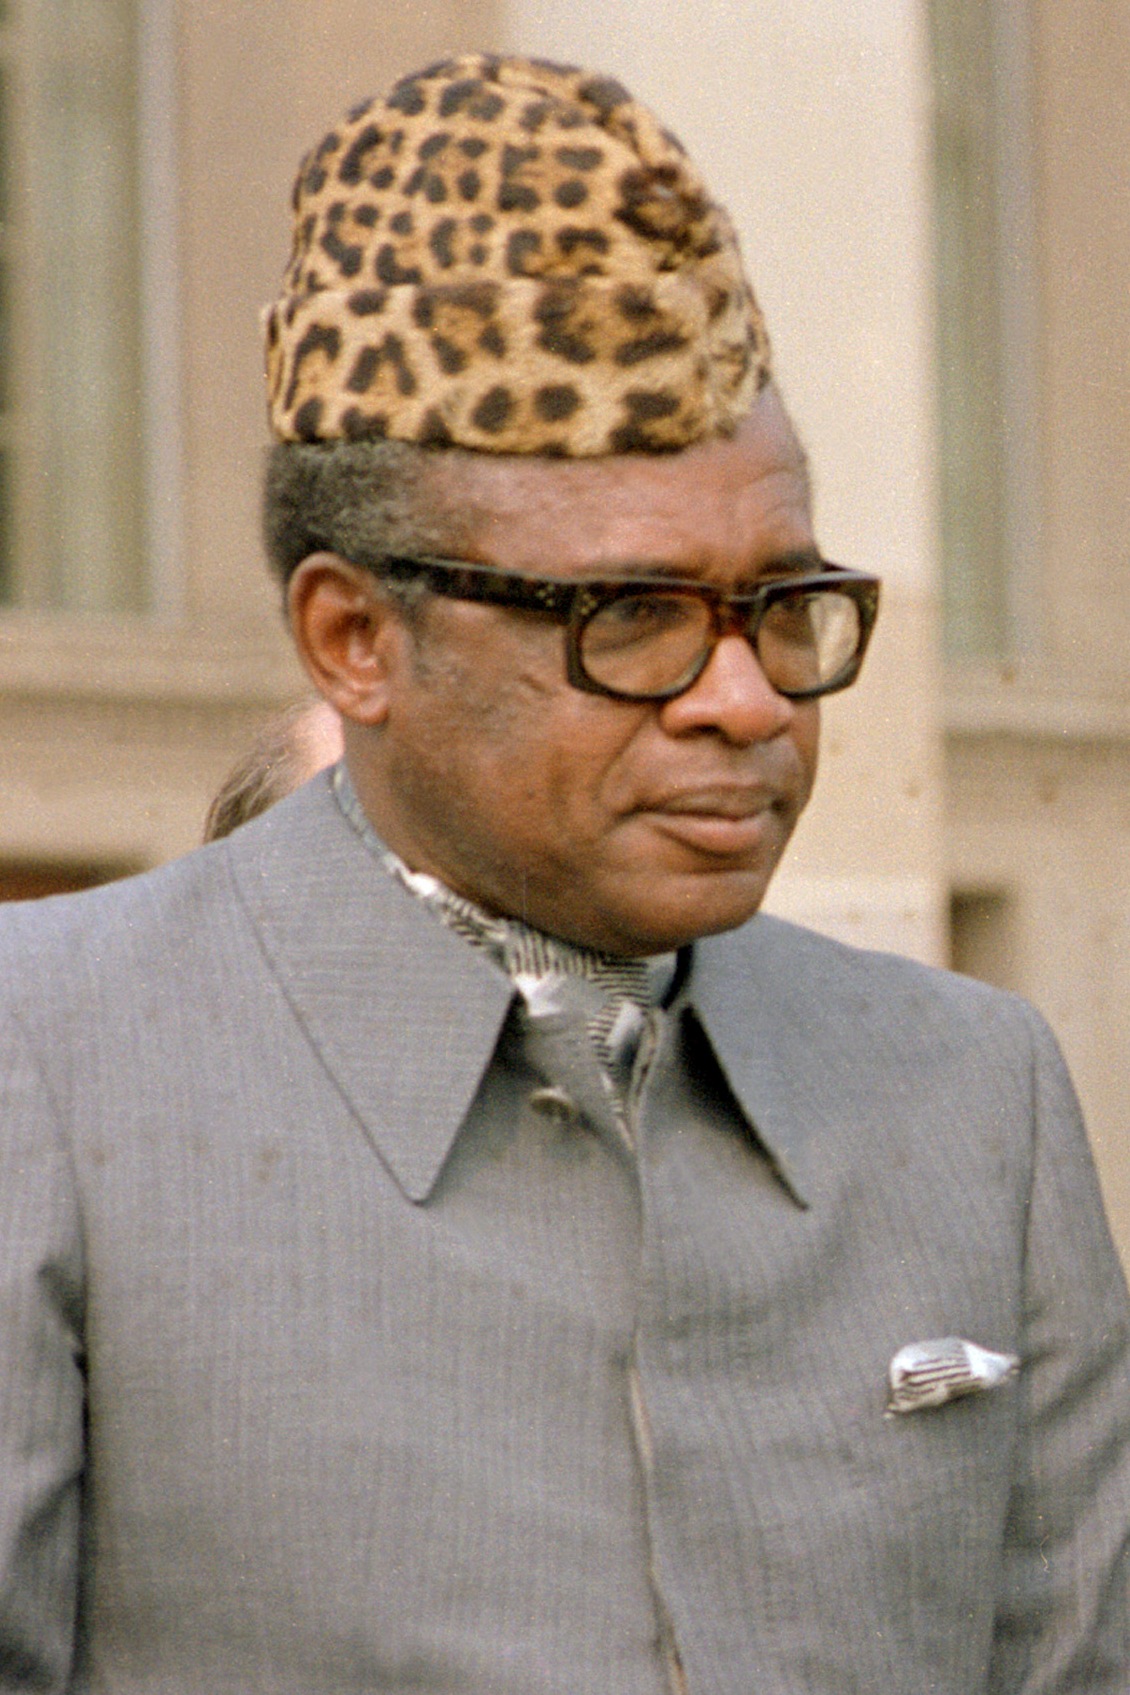
โมบูตู เซเซ เซโก

|name= โมบูตู เซเซ เซโก
|order=ประธานาธิบดีแห่งสาธารณรัฐประชาธิปไตยคองโก|ประธานาธิบดีแห่งซาอีร์
|nationality=คองโก
|image=Mobutu.jpg
|caption=โมบูตูที่เพนตากอนในวันที่ 5 สิงหาคม 1983
|term_start=24 พฤศจิกายน 1965
|term_end=16 พฤษภาคม 1997
|predecessor=โจเซฟ คาซะ-วูบู
|successor=โลร็อง-เดซีเร กาบีลา
|birth_name=Joseph-Desiré Mobutu
|birth_place=ลิซาลอง, เบลเจียนคองโก
|death_place=ราบัต, โมร็อกโก
|spouse=Marie-Antoinette Mobutu (เสียชีวิต)Bobi Ladawa Mobutu
|children=14
|party=ขบวนการปฏิวัติสมัยนิยม
|religion=โรมันคาทอลิก
โมบูตู เซเซ เซโก (Mobutu Sese Seko; เกิด Joseph-Desiré Mobutu; 14 ตุลาคม 1930 – 7 กันยายน 1997) เป็นเผด็จการทหารและประมุขแห่งสาธารณรัฐประชาธิปไตยคองโก|ประธานาธิบดีของประเทศสาธารณรัฐประชาธิปไตยคองโก (ซึ่งโมบูตูเปลี่ยนชื่อเป็นซาอีร์ใน ค.ศ. 1971) ตั้งแต่ ค.ศ. 1965–1997 เขายังเป็นประธานองค์การเอกภาพแอฟริกาใน ค.ศ. 1967–1968
ขณะอยู่ในอำนาจ โมบูตูสร้างระบอบการปกครองแบบลัทธิอำนาจนิยม|อำนาจนิยม สะสมความมั่งคั่งส่วนตัวและพยายามกวาดล้างอิทธิพลจากอารยธรรมของเจ้าอาณานิคมในประเทศ ในขณะที่ได้รับการสนับสนุนจากสหรัฐอเมริกาเพราะท่าทีที่ต่อต้านคอมมิวนิสต์
ระหว่างวิกฤตการณ์คองโก กองทัพเบลเยียมช่วยพันเอกโมบูตูทำรัฐประหารต่อรัฐบาลชาตินิยมของ ปาทริส ลูมูมบา ในปี 1960 และได้ประหารชีวิตลูมัมบาโดยการยิงเป้า 00.36.57 โมบูตูได้เป็นเสนาธิการกองทัพก่อนที่จะได้รับอำนาจอย่างแท้จริงในรัฐประหารครั้งที่สองในปี 1965 โมบูตูเปลี่ยนชื่อประเทศคองโกเป็นซาอีร์ในปี 1971 และเปลี่ยนชื่อตัวเองเป็น โมบูตู เซเซ เซโก ในปี 1972
โมบูตูเปลี่ยนประเทศเป็นรัฐพรรคการเมืองเดียวซึ่งอำนาจทั้งหมดตกอยู่ในมือเขา เขายังเป็นบุคคลที่ถูกบูชาตามลัทธิบูชาบุคคลอีกด้วย ภายใต้การปกครองของเขา โมบูตูสร้างรัฐที่รวมอำนาจและรวมทรัพย์สมบัติไว้ส่วนตัวผ่านการแสวงหากำไรและคอร์รัปชั่น ทำให้บางคนเรียกการปกครองของเขาว่า "โจราธิปไตย" ประเทศมีอัตราเงินเฟ้อที่ควบคุมไม่ได้ มีหนี้สินมาก และการลดลงของค่าสกุลเงิน ในปี 1991 ความถดถอยทางเศรษฐกิจและความไม่สงบทำให้เขาตกลงที่จะแบ่งอำนาจกับผู้นำฝ่ายค้านแต่เขาใช้กองทัพในการขัดขวางการเปลี่ยนแปลงนี้จนกระทั่งเดือนพฤษภาคม ปี 1997 กองกำลังกบฏนำโดย โลร็อง-เดซีเร กาบีลา ขับไล่เขาออกนอกประเทศ ซาอีร์ถูกเปลี่ยนชื่อกลับเป็นสาธารณรัฐประชาธิปไตยคองโก เขาเจ็บป่วยจากมะเร็งต่อมลูกหมากและเสียชีวิตในอีกสามเดือนถัดมาที่โมร็อกโก
โมบูตูมีชื่อด้านการคอร์รัปชั่นและการฉ้อฉลเงินระหว่าง 4&nbsp;ล้าน ถึง 15&nbsp;ล้านดอลลาร์สหรัฐในช่วงที่เขาปกครองเช่นเดียวกับความฟุ่มเฟือยอย่างเช่นนั่งเครื่องบินคอนคอร์ดบินไปเที่ยวและซื้อของที่ปารีส โมบูตูปกครองประเทศกว่า 3 ทศวรรษ ซึ่งมีการละเมิดสิทธิมนุษยชน โมบูตูยังถูกกล่าวว่าเป็น "ผู้เผด็จการในแอฟริกาตามแบบฉบับ"
==อ้างอิง==
หมวดหมู่:บุคคลที่เกิดในปี พ.ศ. 2473
หมวดหมู่:บุคคลที่เสียชีวิตในปี พ.ศ. 2540
หมวดหมู่:สาธารณรัฐประชาธิปไตยคองโก
หมวดหมู่:ผู้นำสูงสุด
หมวดหมู่:ผู้นำที่ได้อำนาจจากรัฐประหาร
หมวดหมู่:ประธานาธิบดีสาธารณรัฐประชาธิปไตยคองโก